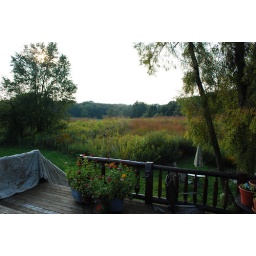
gorgeous home we stayed at in lake geneva with mary and peter king (thanks again!)